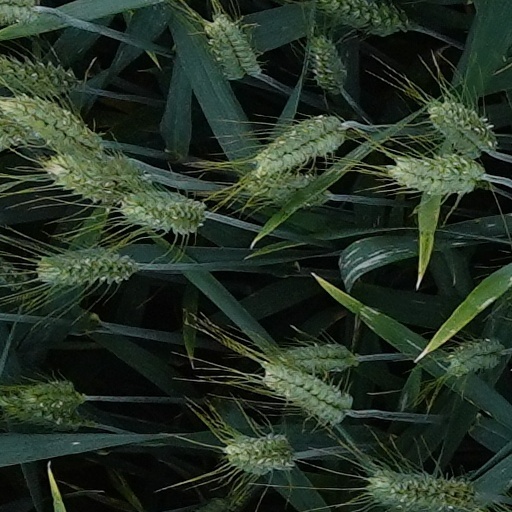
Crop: wheat